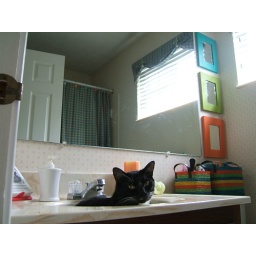
Sunday morning: H2 / &amp;quot;Pookins&amp;quot; in the hall bathroom sink